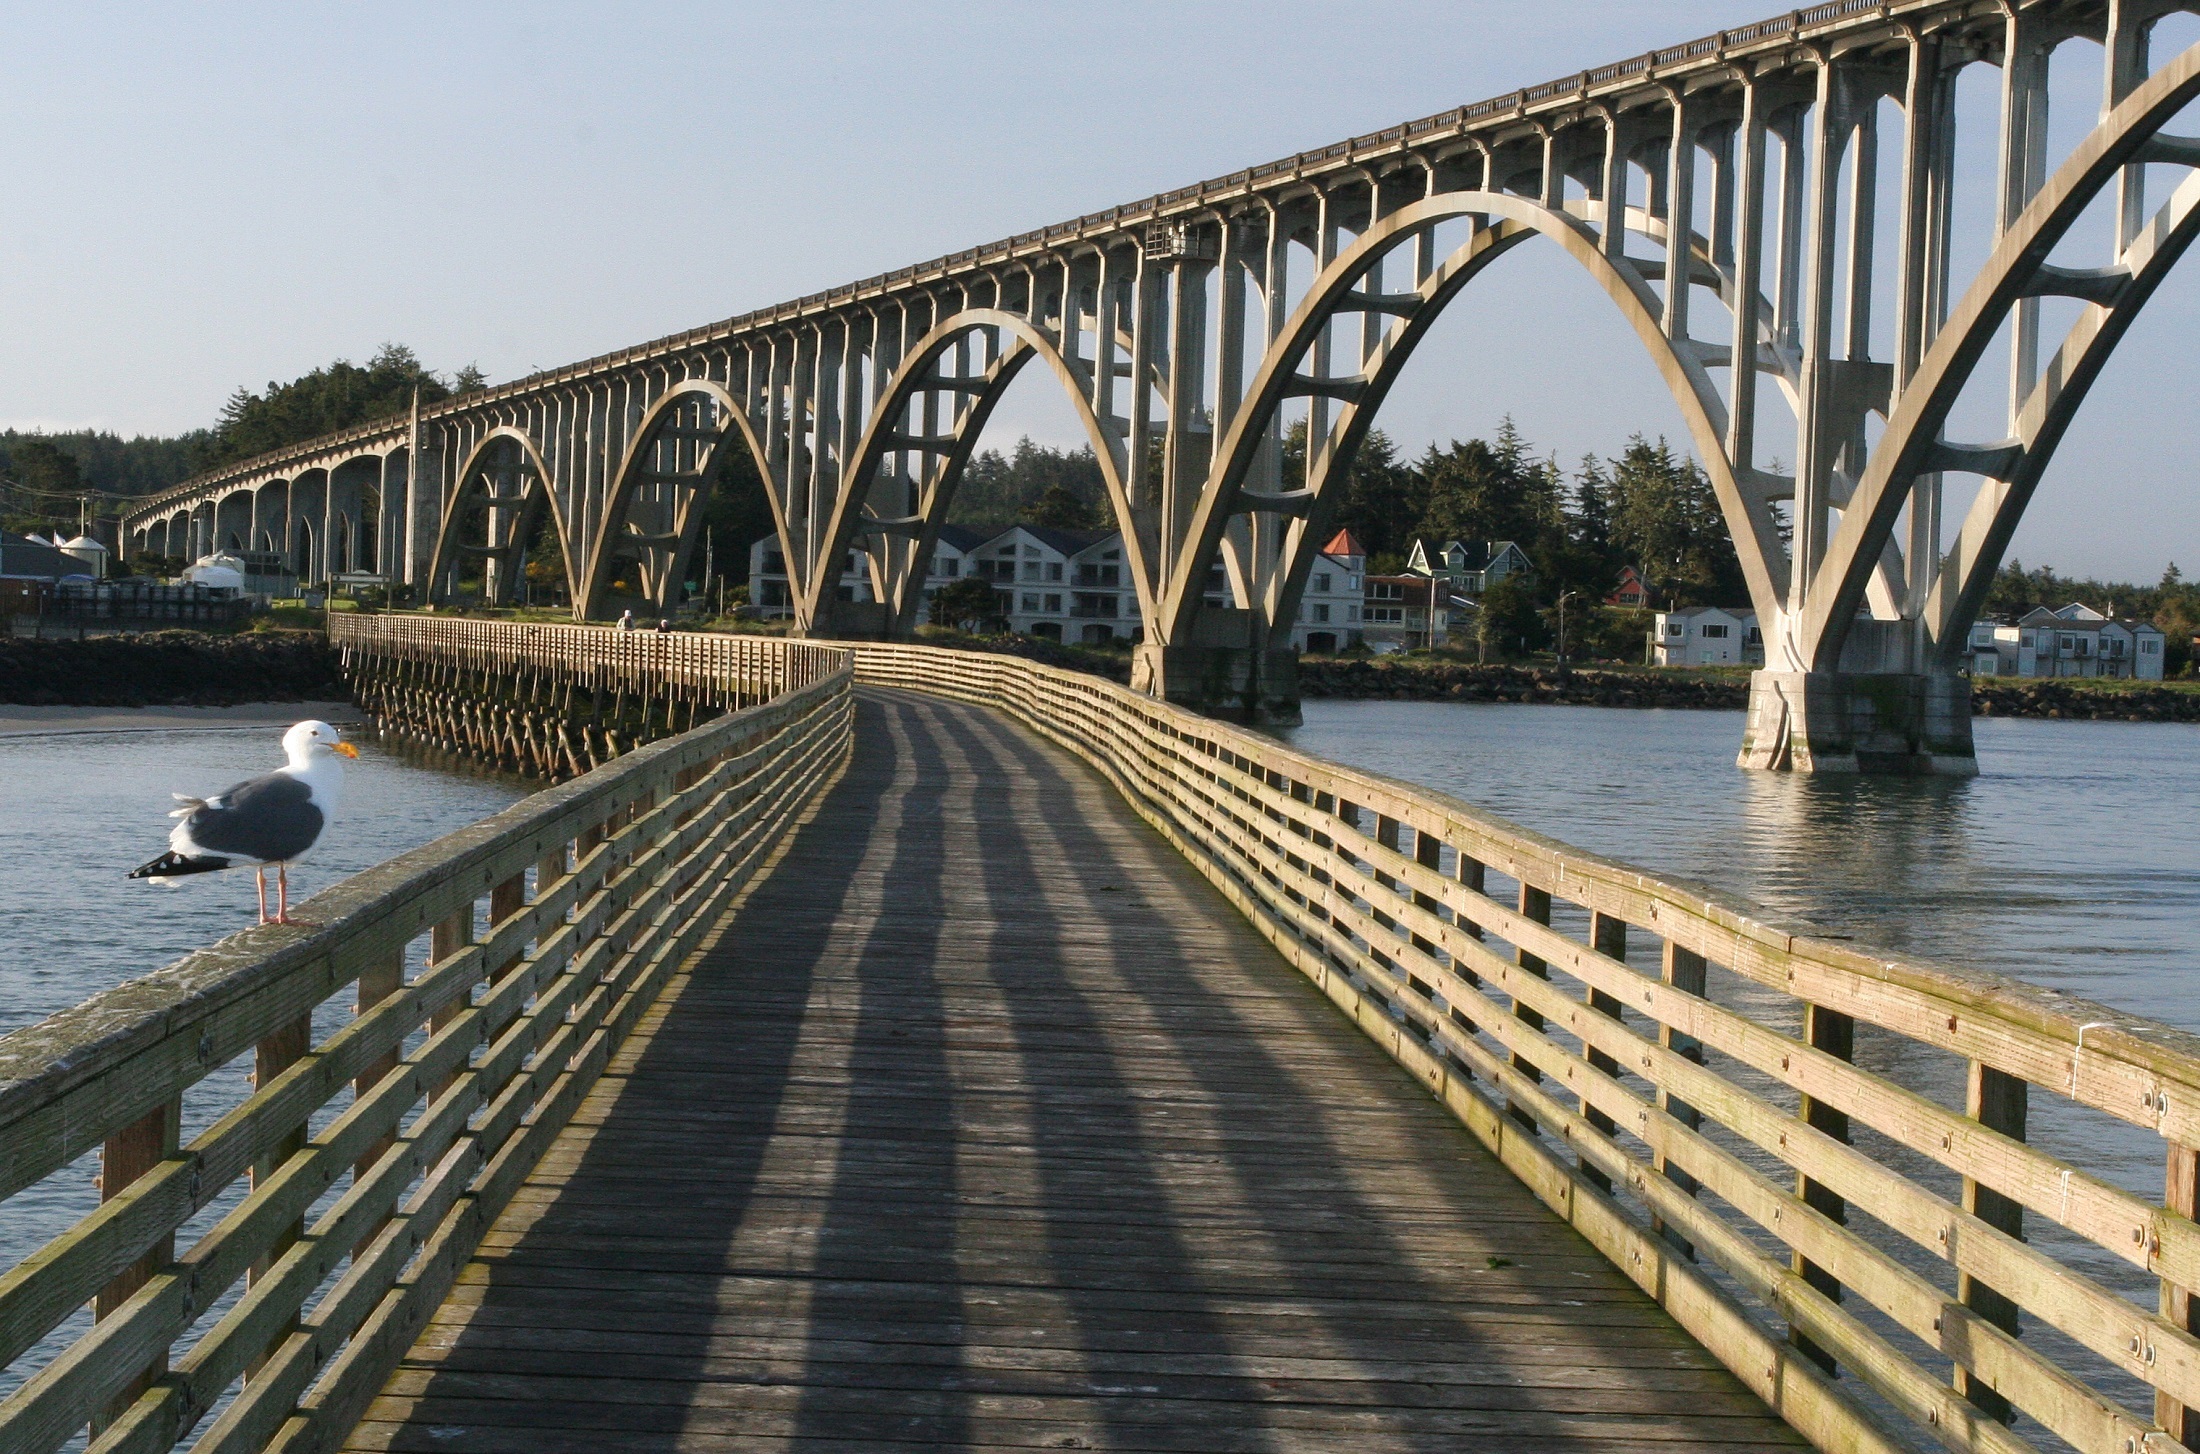
landscape, water, nature, bird, architecture, boardwalk, bridge, pier, river, seagull, walkway, cityscape, wildlife, harbor, shadows, arches, wooden, patterns, perched, designs, arch bridge, truss bridge, skyway, cantilever bridge, nonbuilding structure, girder bridge